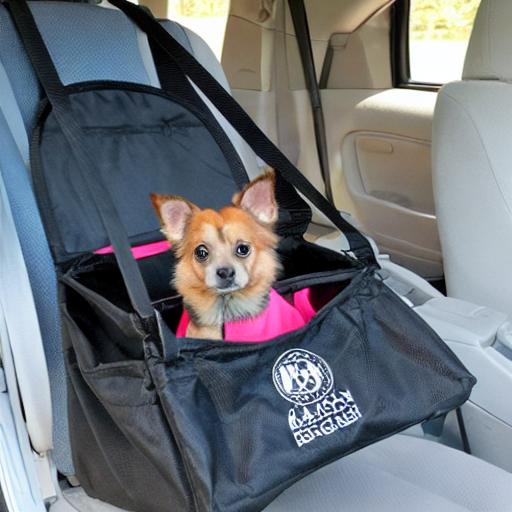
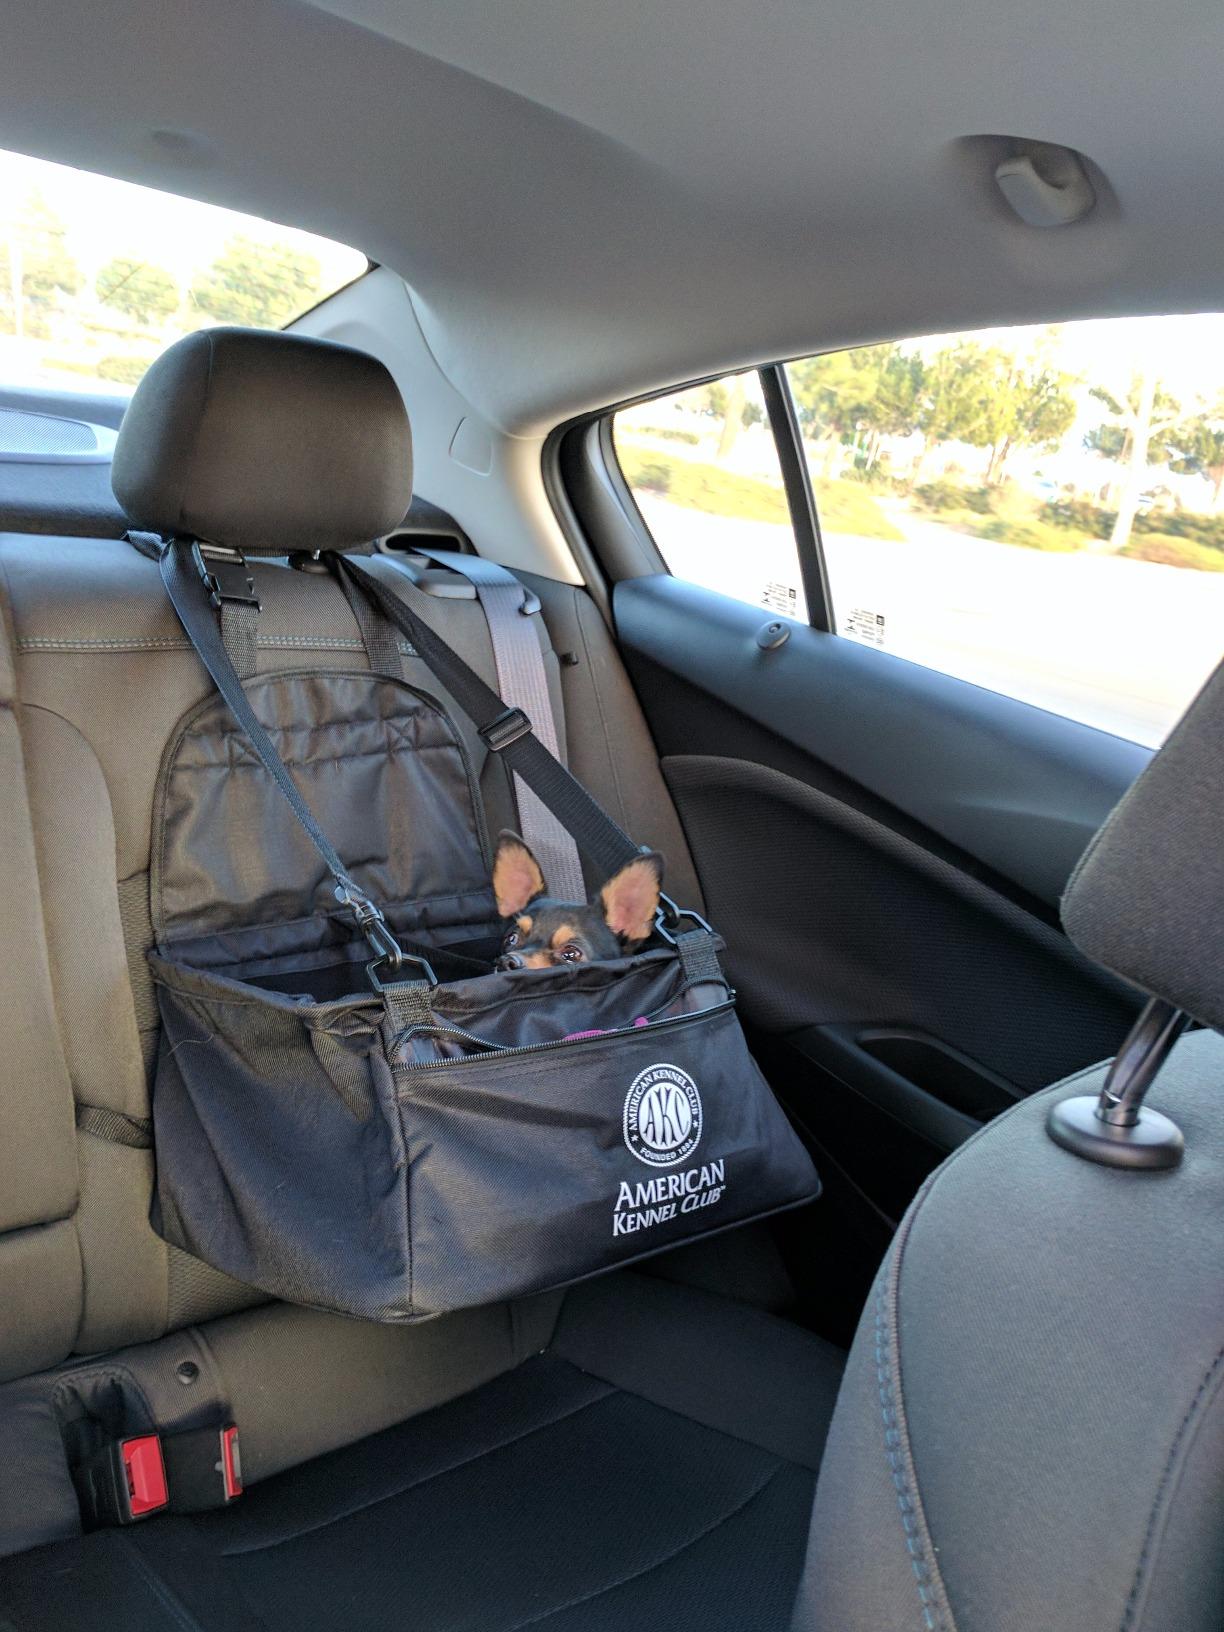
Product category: items_kennel
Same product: no